Ireland at the 2016 Summer Paralympics

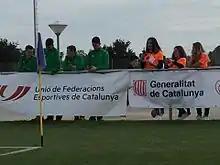
Members of the Irish team (left) watch the final of the IFCPF Pre Paralympic Tournament Salou 2016 between Ukraine and Brazil.

Ireland national 7-a-side football team qualified for the Rio Paralympics at 2015 World Championships because of their sixth-place finish.